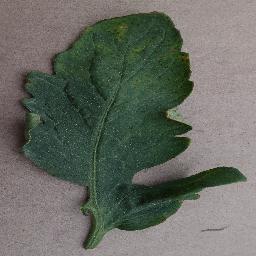
Label: Tomato___Bacterial_spot